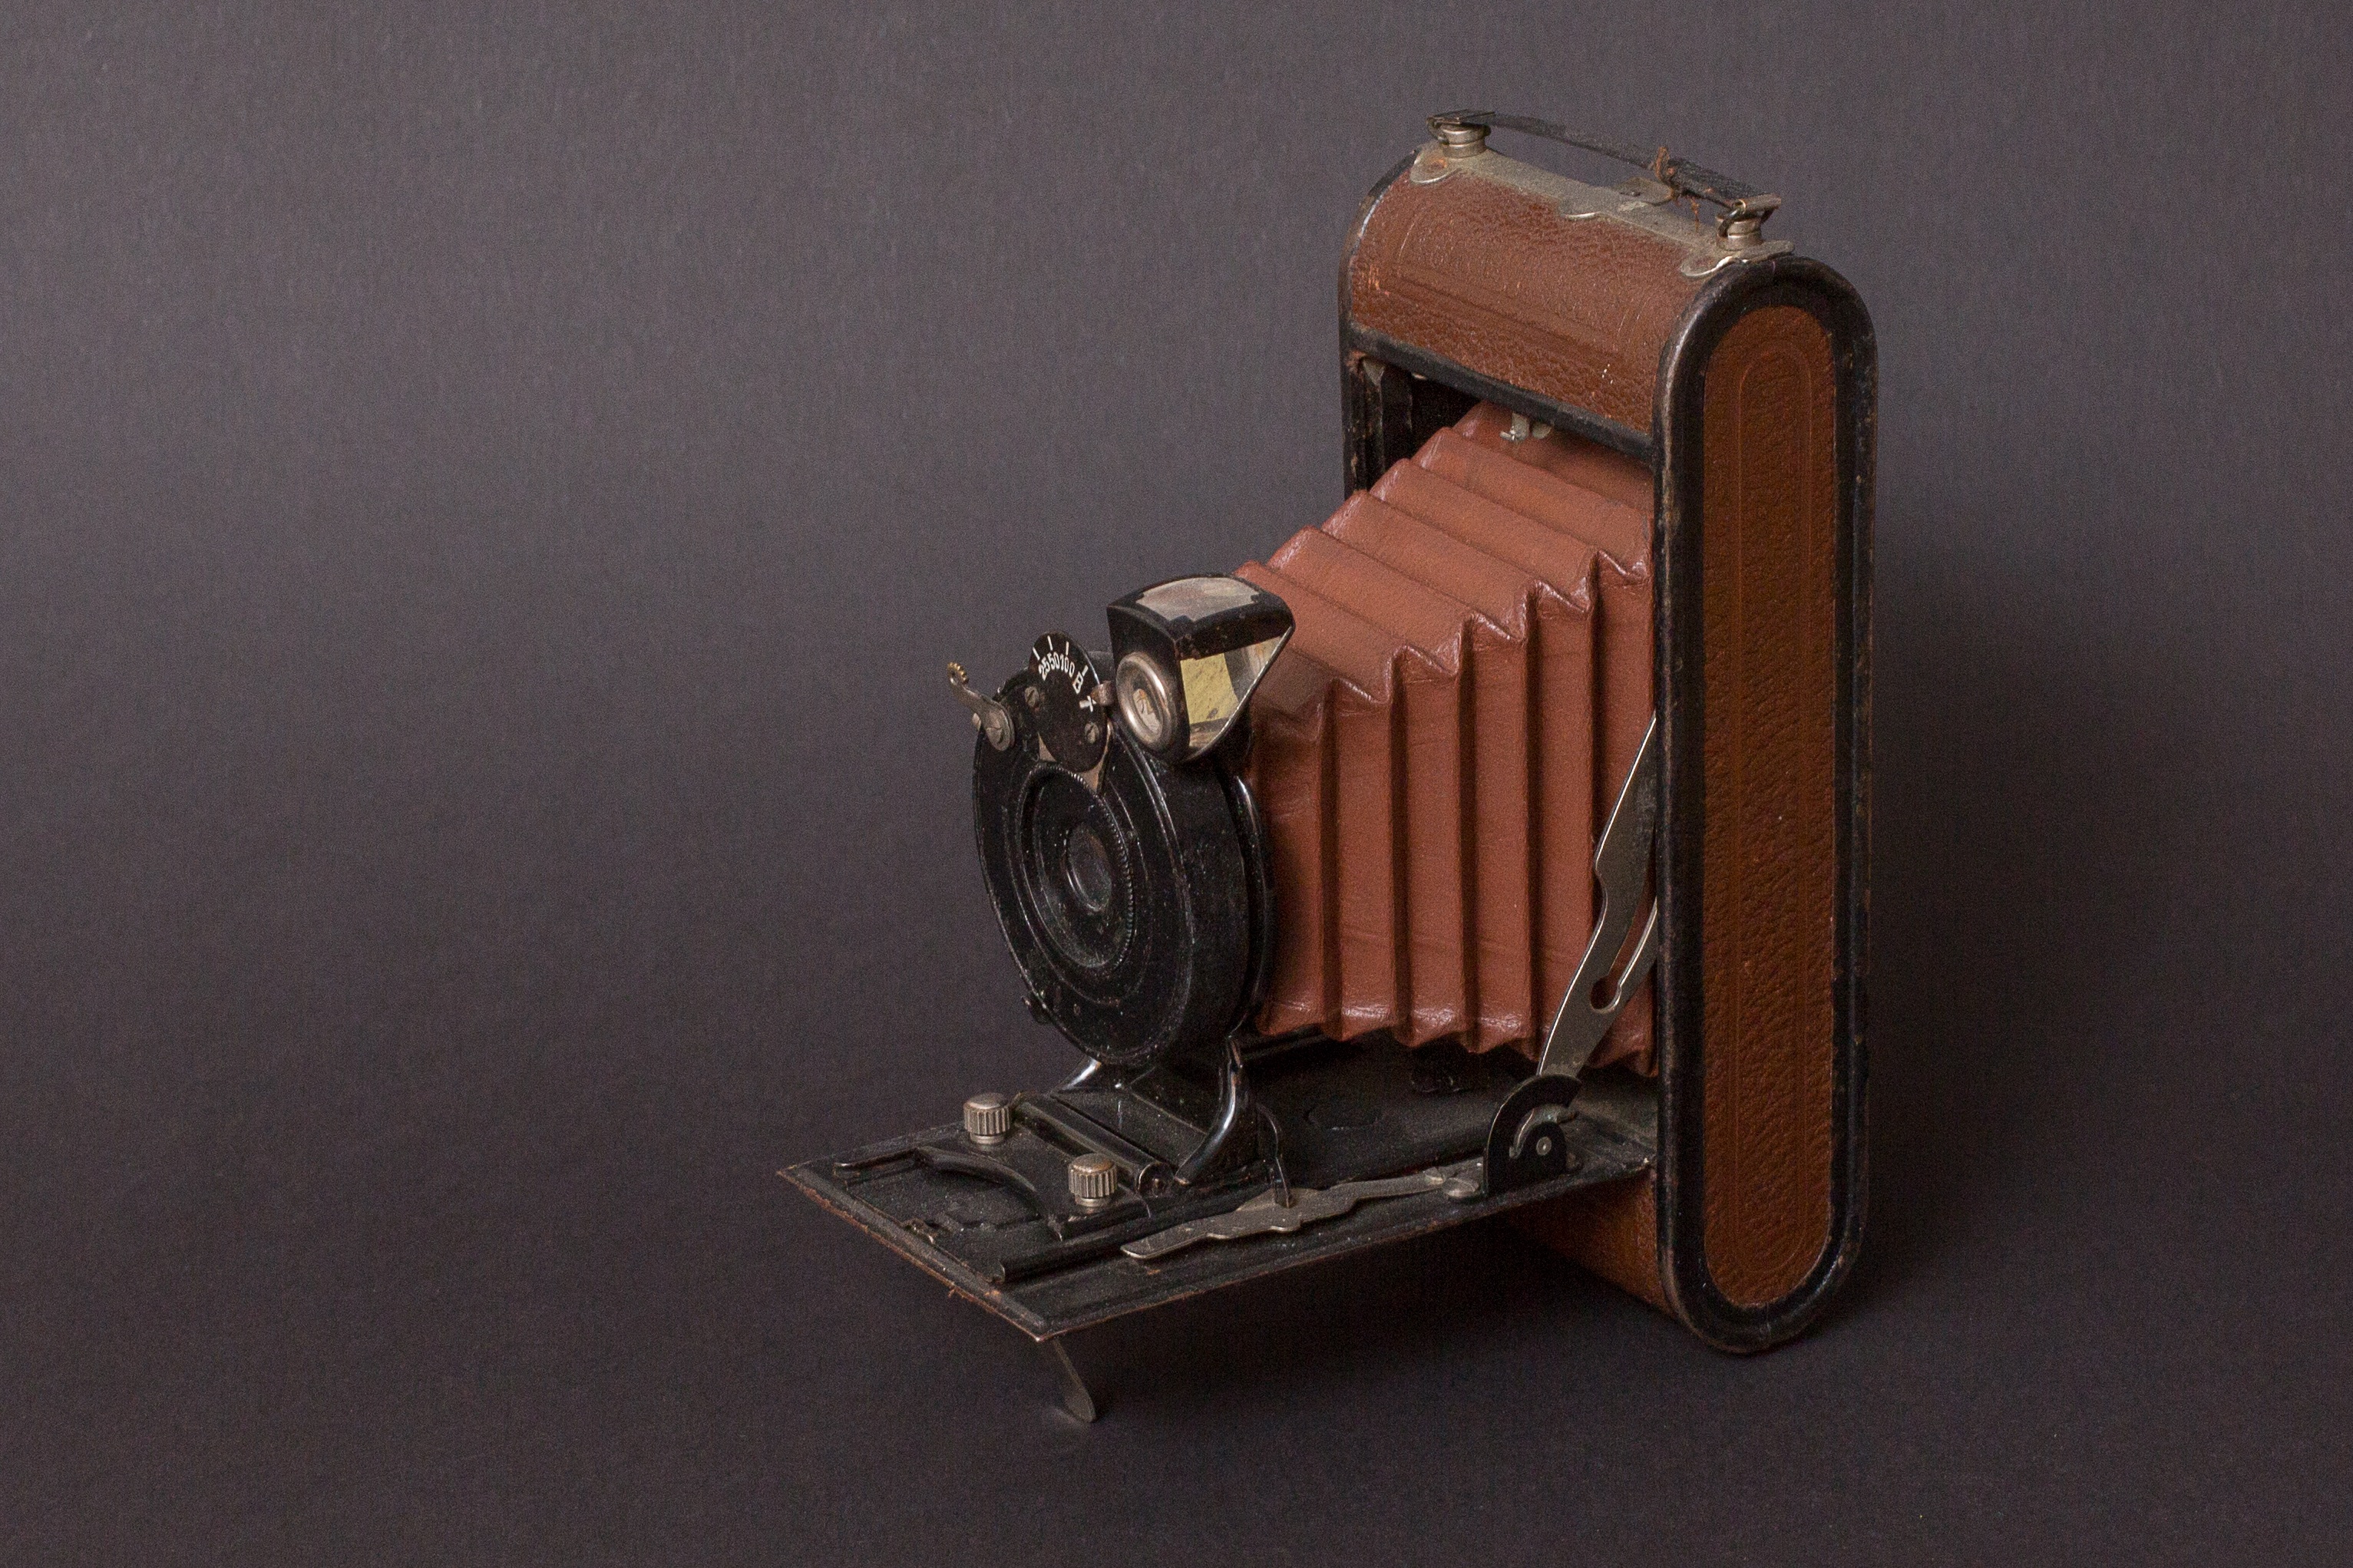
camera, vintage, old, nostalgia, product, photograph, photo camera